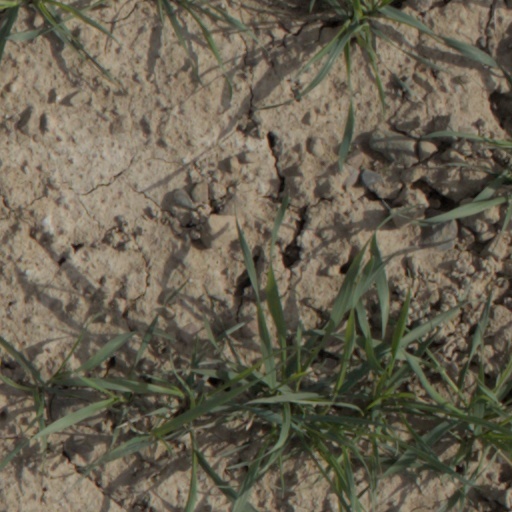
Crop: wheat